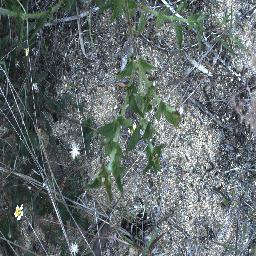
Label: siam_weed